Three Brothers (2014 film)

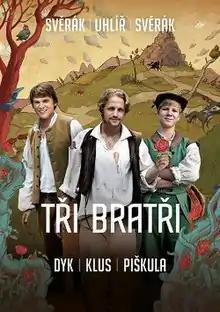

Three Brothers is a 2014 Czech film directed by Jan Svěrák and written by his father, Zdeněk Svěrák.